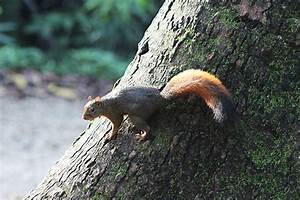
Label: squirrel